St. George's Basilica, Malta

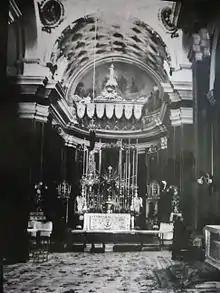
Interior of St George's in the 1930s

The present church was planned by Vittorio Cassar when he also demolished the buildings that could serve to cover an enemy attack on the town of Gozo today called the Cittadella. The foundation stone of the present church was laid on 7 August 1672. The church's construction was completed by in 1678 and it was consecrated on 21 September 1755 by Bishop Paul Alphéran de Bussan.